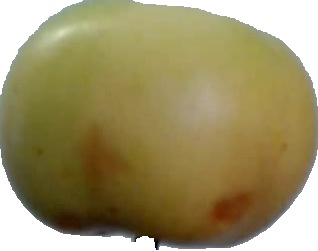
Label: apple_6